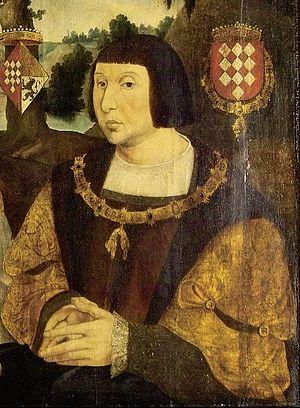
Antoine I de Lalaing (ca. 1480-1540)
Antoine Iᵉʳ de Lalaing est seigneur de Montigny et d'Estrée chevalier de la Ordre de la Toison d'or en 1516, chevalier d'honneur et ministre de la régente Marguerite d'Autriche. Chef des finances des Pays-Bas, Stadhouter de Hollande en 1522, capitaine d'une bande d'ordonnance
Le stathoudérat était une fonction politique et militaire médiévale dans les anciens Pays-Bas. Le stathouder connaît aux XVIᵉ et XVIIᵉ siècles une modification importante de son rôle avec le déclenchement de la guerre de Quatre-Vingts Ans, la sécession des Pays-Bas espagnols et l'accession à l’indépendance des Provinces-Unies. Dans l’histoire de la république néerlandaise, les fonctions et l’autorité du stathouder continuèrent de fluctuer grandement selon les circonstances politiques internes et externes. On remarque cependant deux constantes dans l’attribution du stathoudérat durant cette dernière période : l’hérédité de fait en faveur de la Maison d'Orange-Nassau et la sujétion de cette attribution aux États généraux des Provinces-Unies.